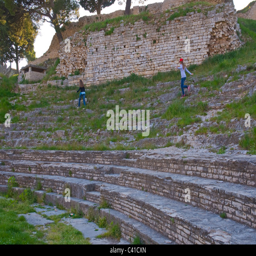
amphitheatre in the back in a city the peninsula